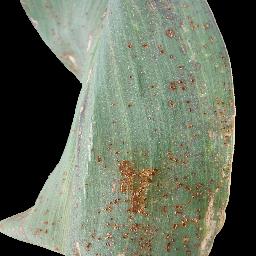
Label: Corn___Common_rust